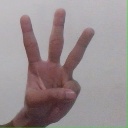
अक्षर: व